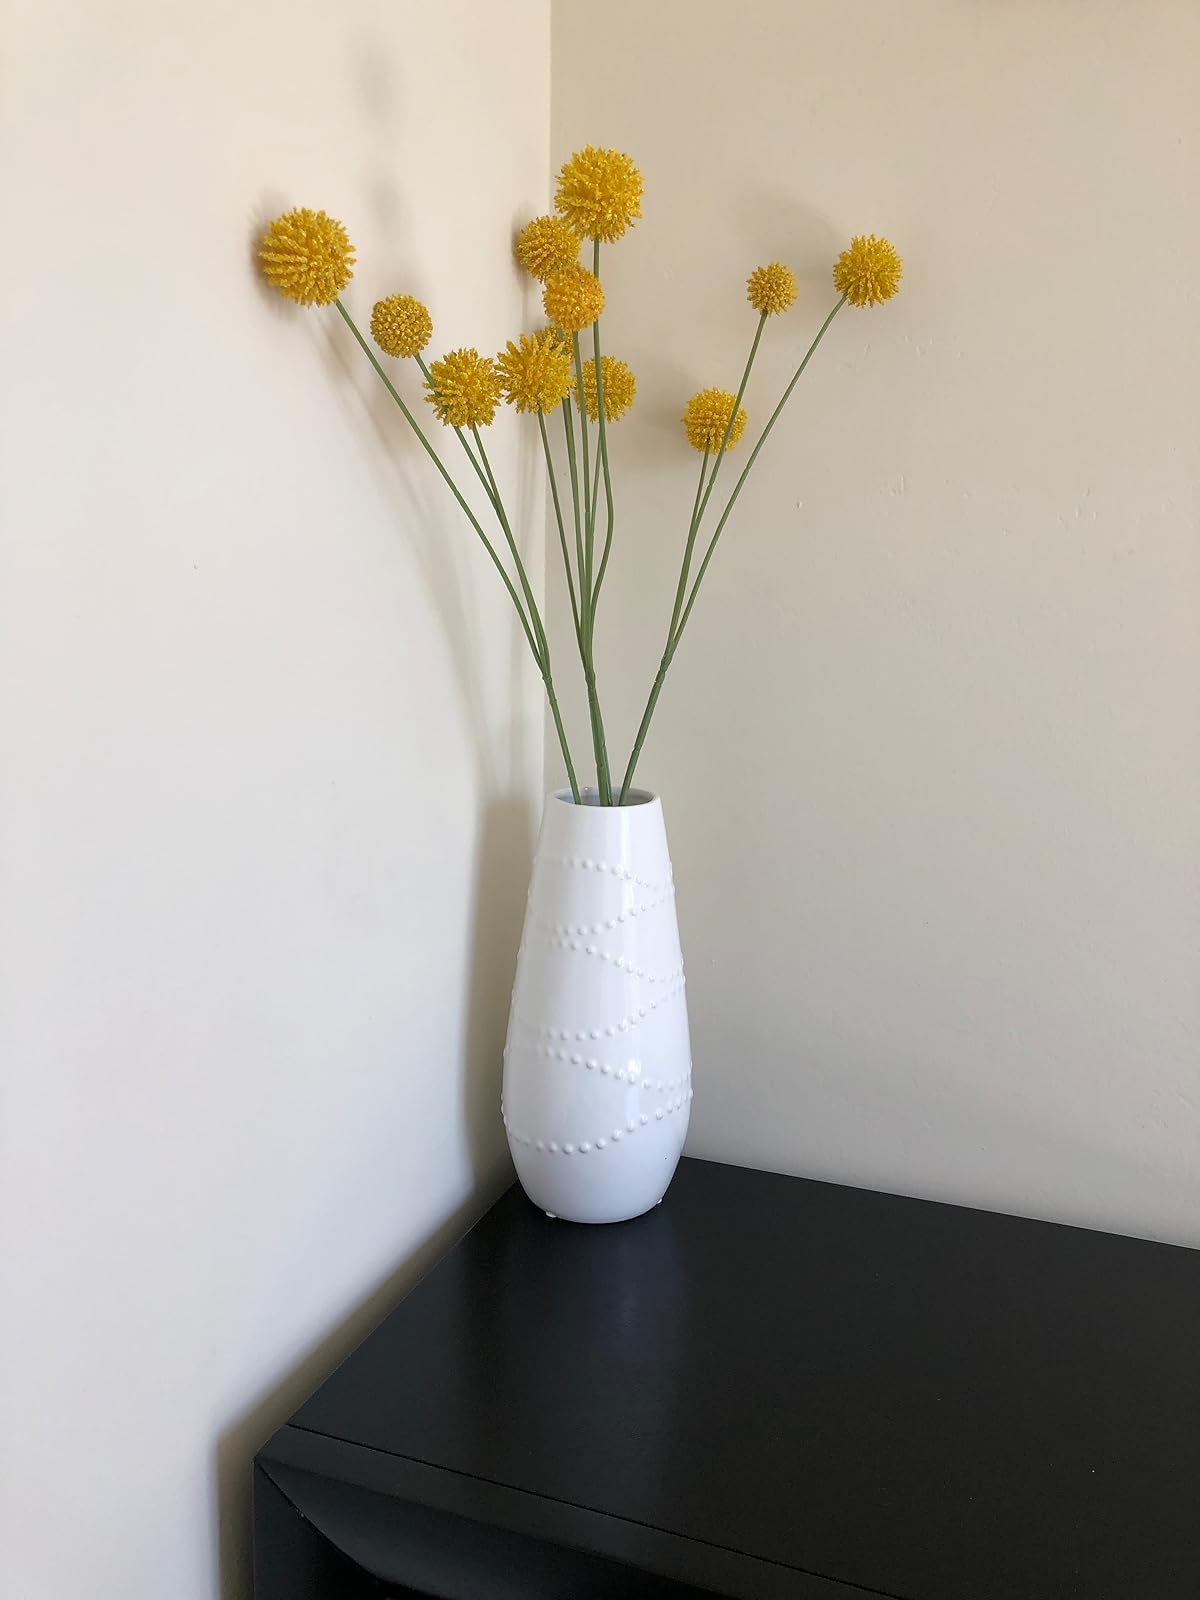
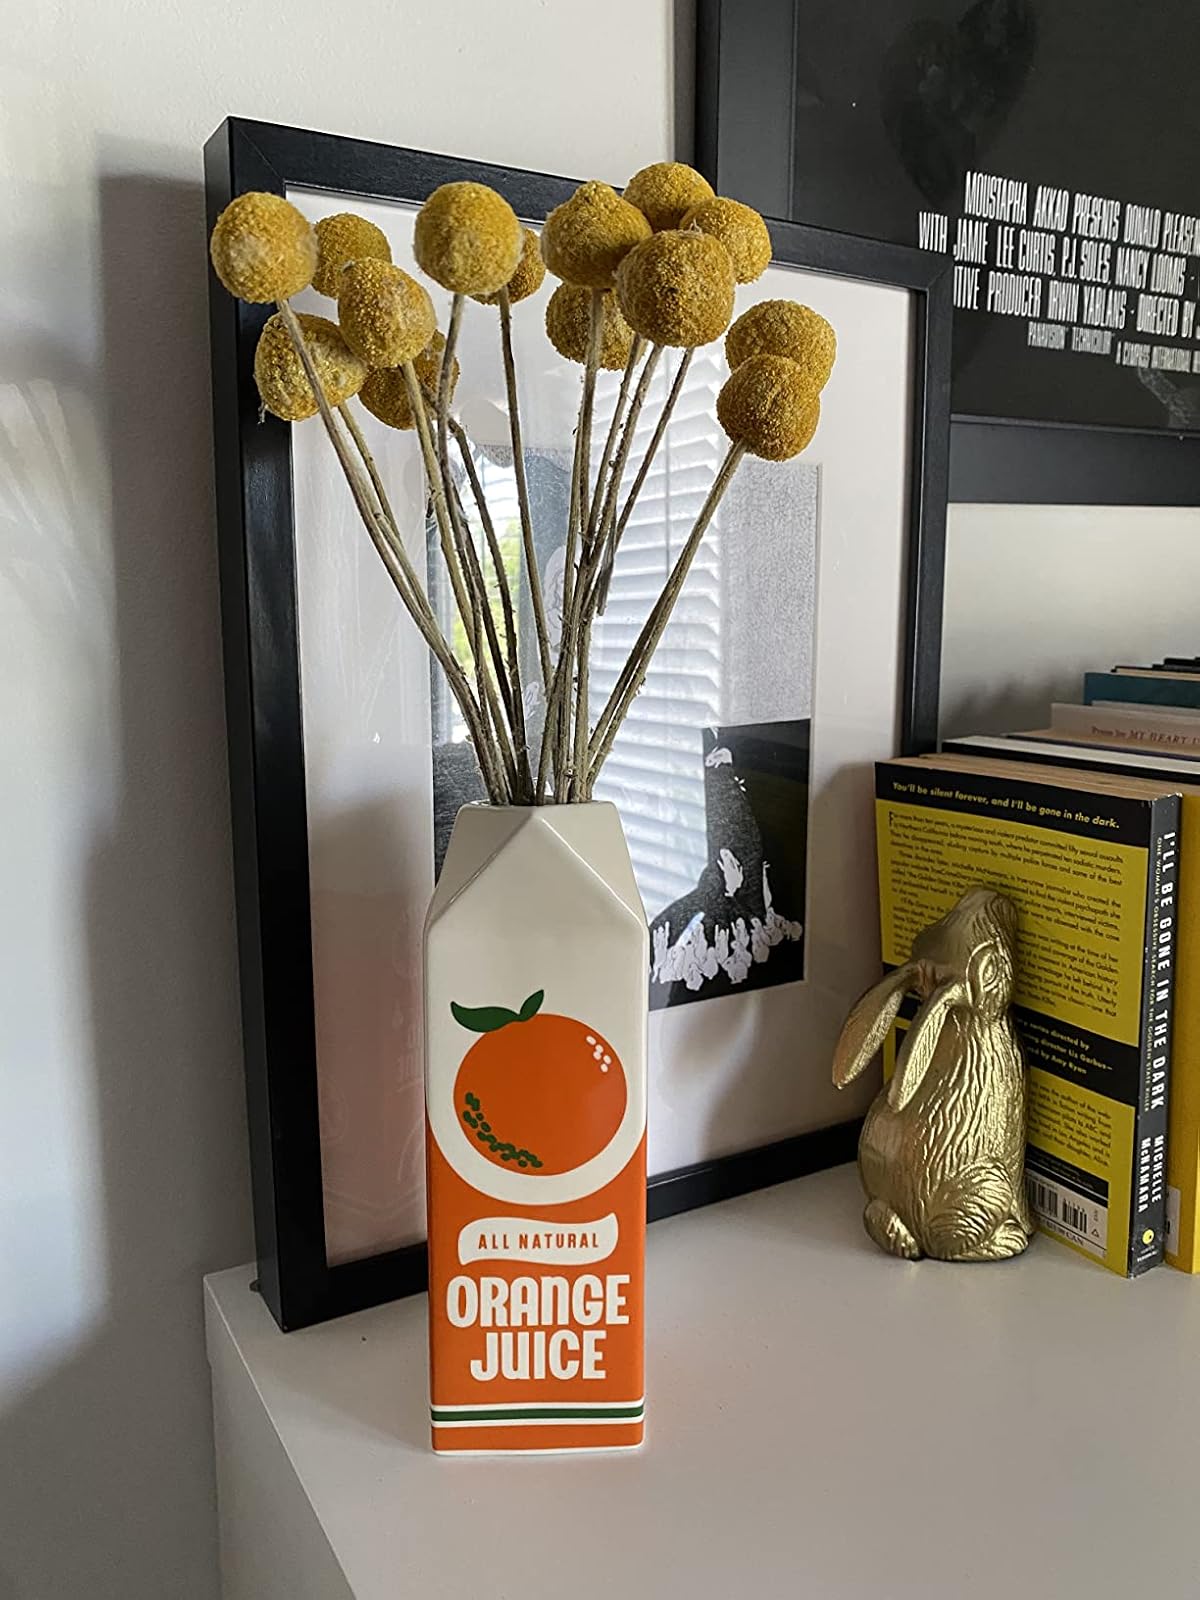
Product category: vase
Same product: no